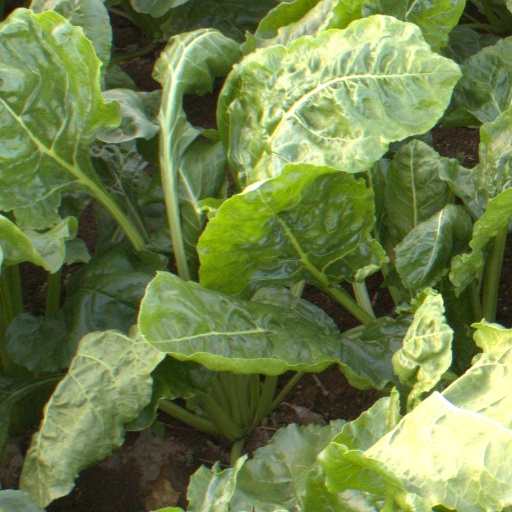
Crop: sugar beet